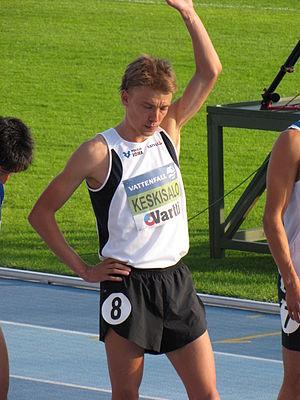
Jukka Pekka Sakari Keskisalo est un athlète finlandais, spécialiste du 3000 mètres steeple.